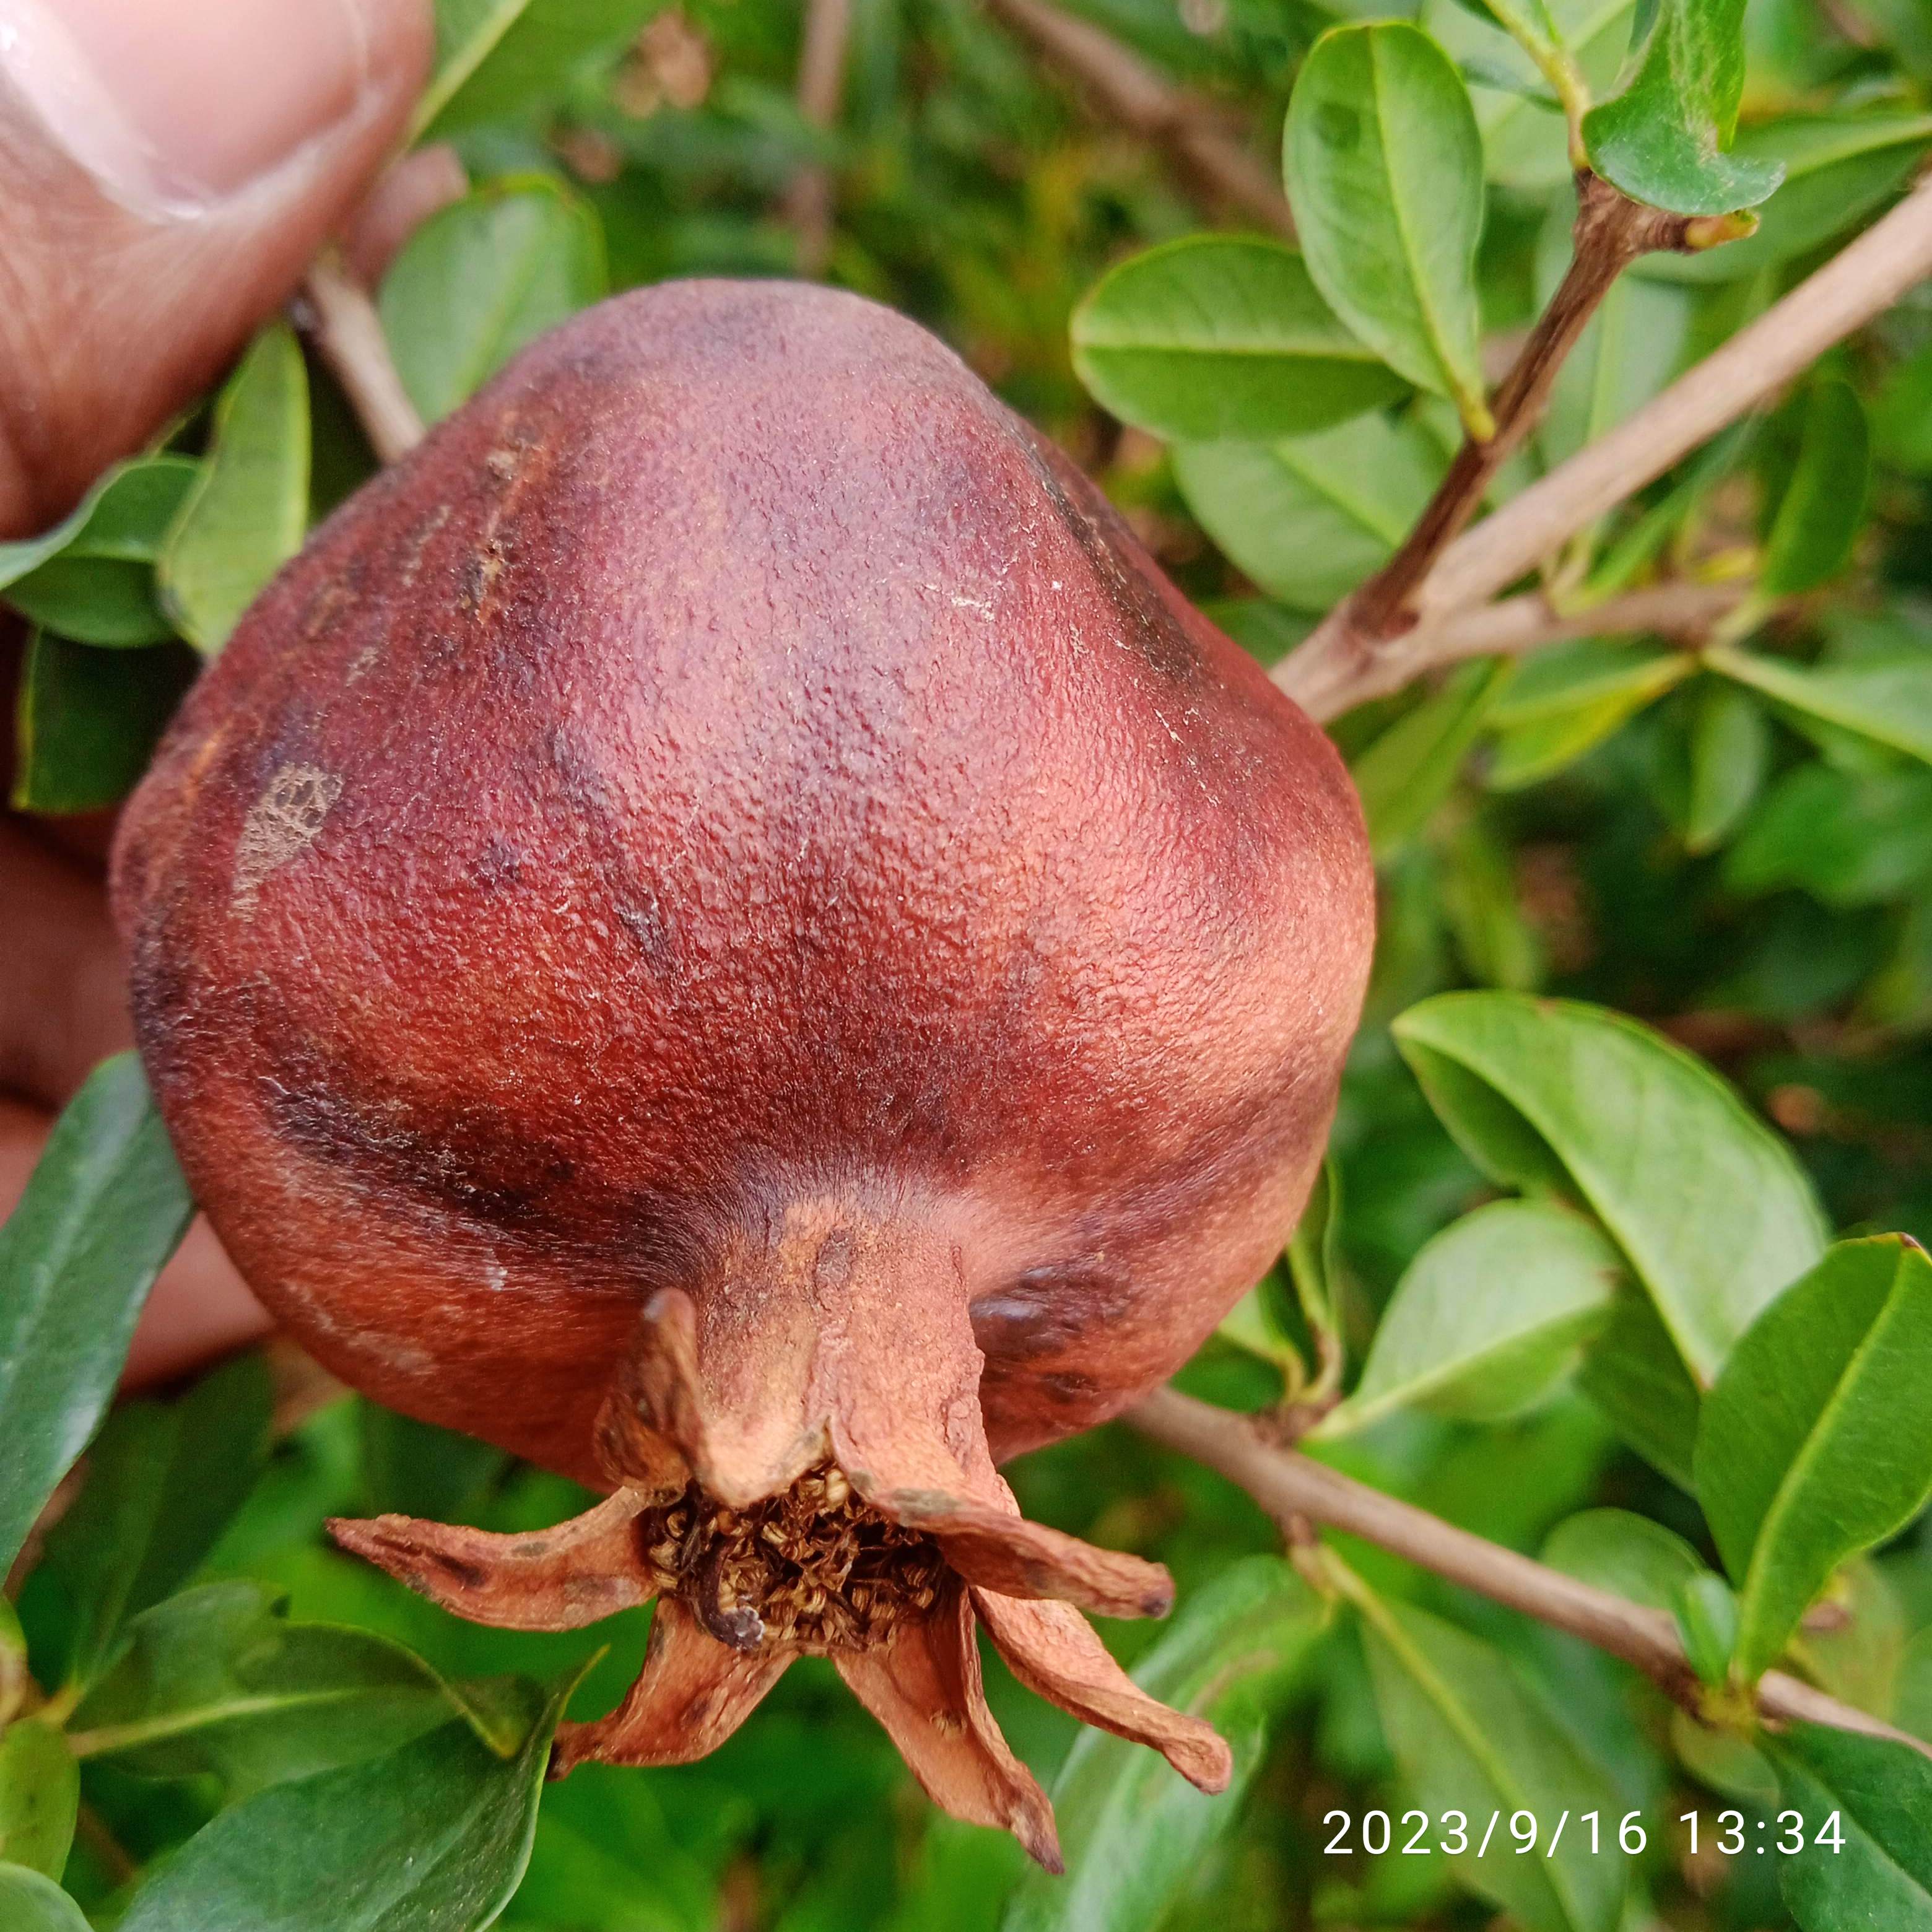
Label: Alternaria